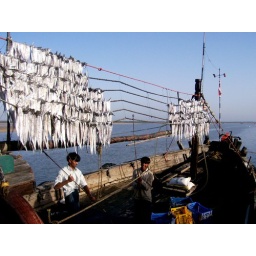
Drying fish in sun on a boat